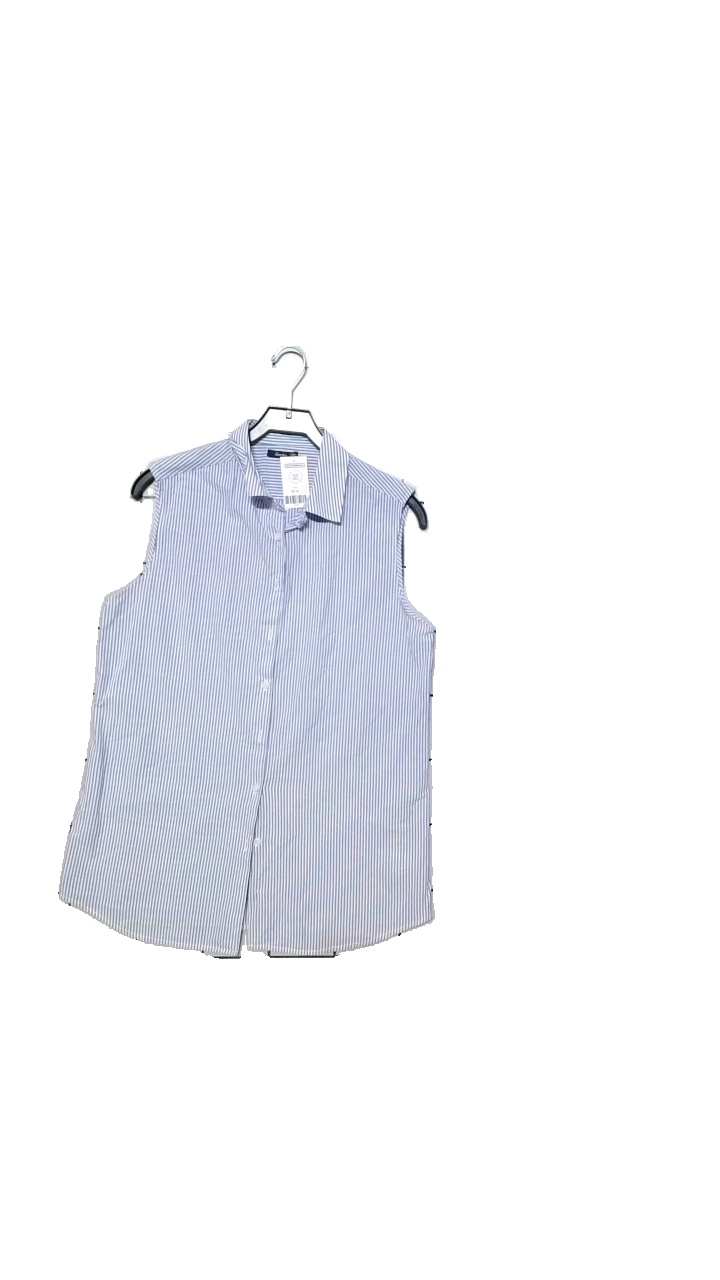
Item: Top (Ladies)
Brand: Crocker
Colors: Blue, White
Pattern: Striped
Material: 100% cotton
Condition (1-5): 5
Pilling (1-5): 5
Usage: Reuse
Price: <50